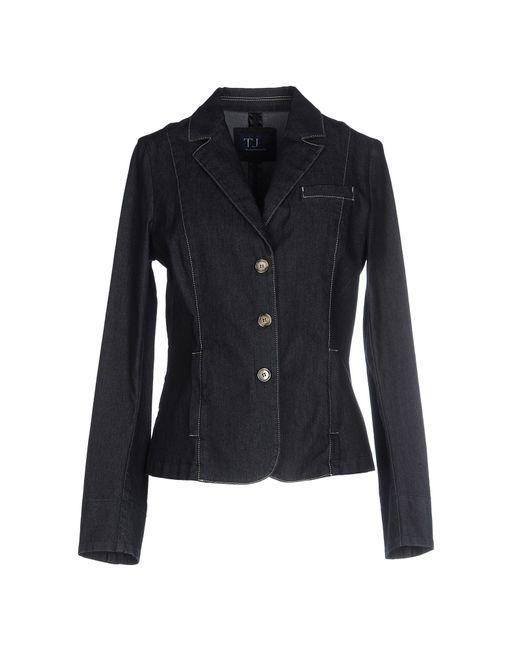
Lässige dehnbare Jeansjacke mit V-Ausschnitt, drei Knöpfen und Innennahttaschen-Design, schwarz